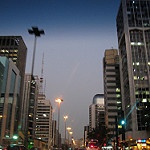
Label: buildings